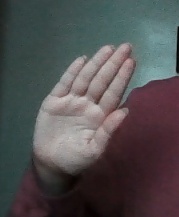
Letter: seen